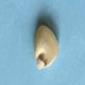
Maize quality: Good